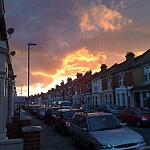
Scene: Outdoor